Lauren Jackson

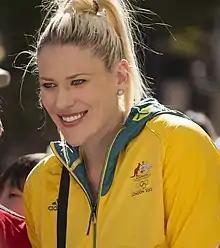
Jackson in 2012 following the London Olympics

Lauren Elizabeth Jackson (born 11 May 1981) is an Australian former professional basketball player. Arguably the most notable Australian women's basketball player, Jackson has had a decorated career with the Australia women's national basketball team (the Opals) and has had multiple stints in the Women's National Basketball League (WNBL) between 1997 and 2024. Between 2001 and 2012, she played in the Women's National Basketball Association (WNBA).